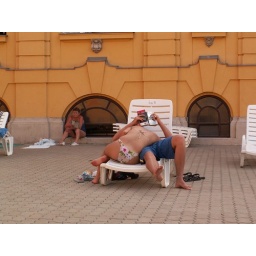
Ha, she was just sleeping on her man at an outdoor bath house in Budapest.